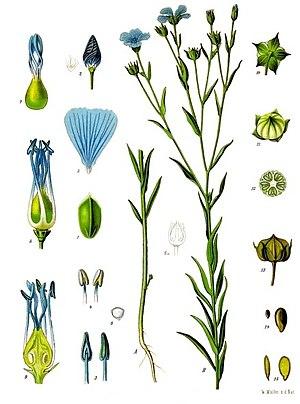
Les Linales sont un ordre de plantes dicotylédones.